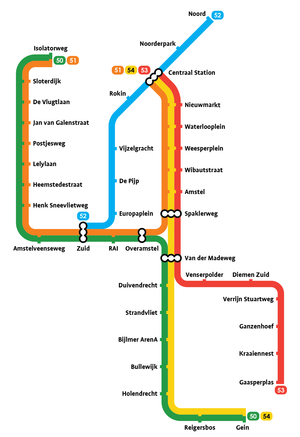
Le métro d'Amsterdam est l'un des systèmes de transport en commun desservant la ville d'Amsterdam, capitale des Pays-Bas, ainsi que les communes environnantes de Diemen, Amstelveen et Ouder-Amstel, situées dans son agglomération. Inauguré en 1977, le réseau compte, après le retrait de la ligne Sneltram du réseau de métro, 40 stations pour près de 40 kilomètres de voies doubles. Il est exploité sous la forme d'un réseau de cinq lignes par la GVB d'Amsterdam, également responsable des tramways, ferry et autobus. Le métro a réalisé 90,3 millions de voyages en 2018.